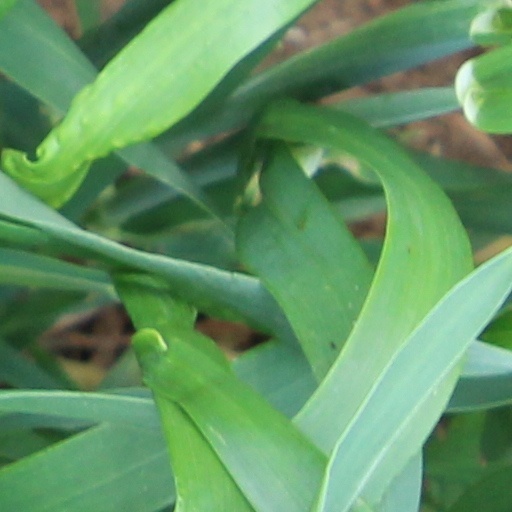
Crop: wheat